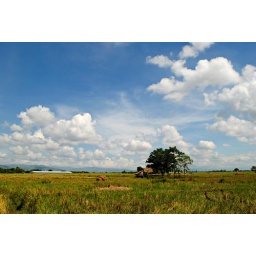
clouds over green fields